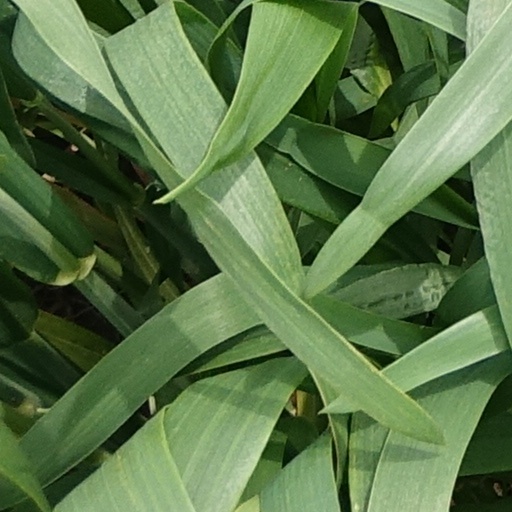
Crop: wheat